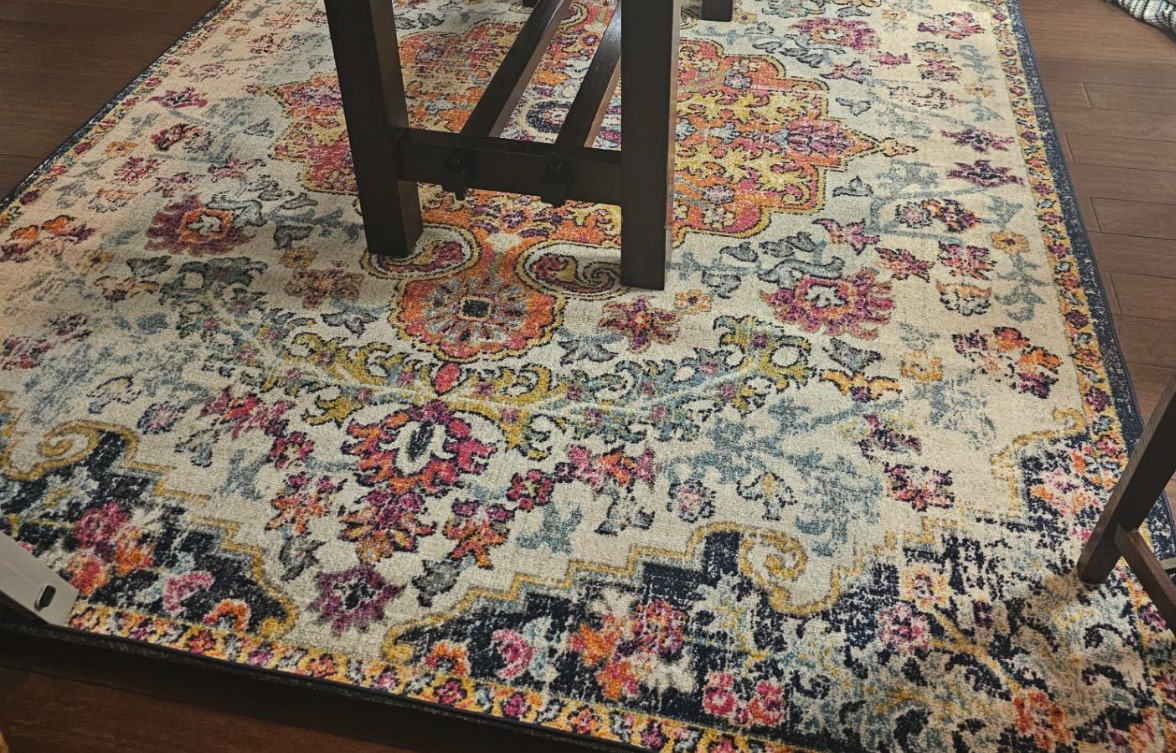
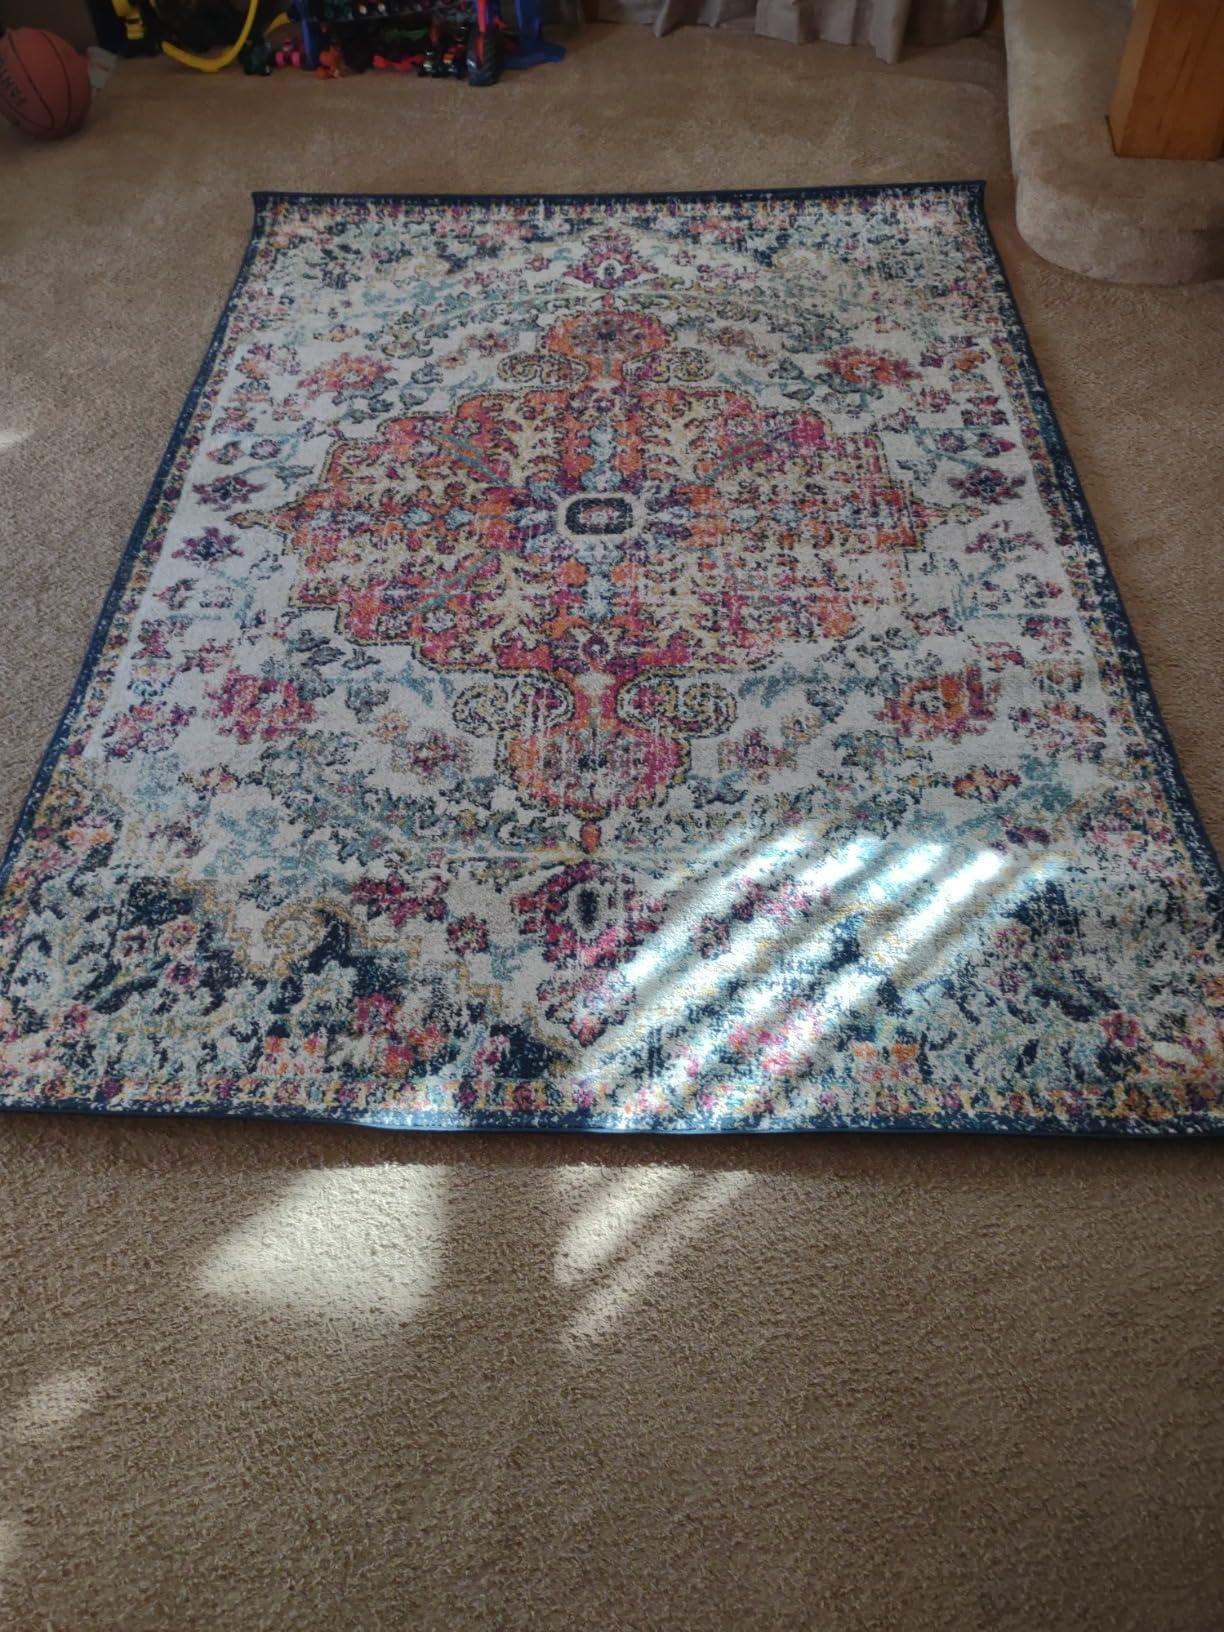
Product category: misc
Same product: yes